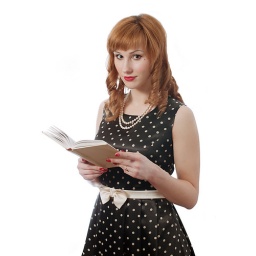
Retro girl with the book in the hands